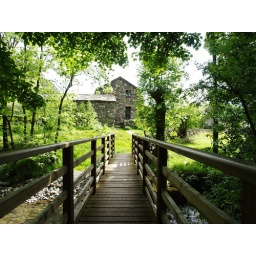
061-Across the wooden bridge over Pasture Beck